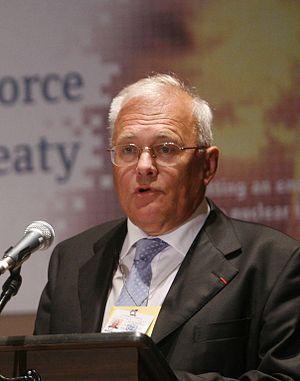
Le Ministre des Affaires étrangères de Hongrie est un membre du gouvernement hongrois et dirige le ministère des Affaires étrangères. L'actuel ministre des Affaires étrangères est Péter Szijjártó.
Péter Balázs, né le 5 décembre 1941 à Kecskemét, est un homme politique hongrois. Il est commissaire européen en 2004, puis ministre des Affaires étrangères entre 2009 et 2010.